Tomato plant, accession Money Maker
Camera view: horizontal (90 deg, fisheye); turntable rotation: 120 degrees
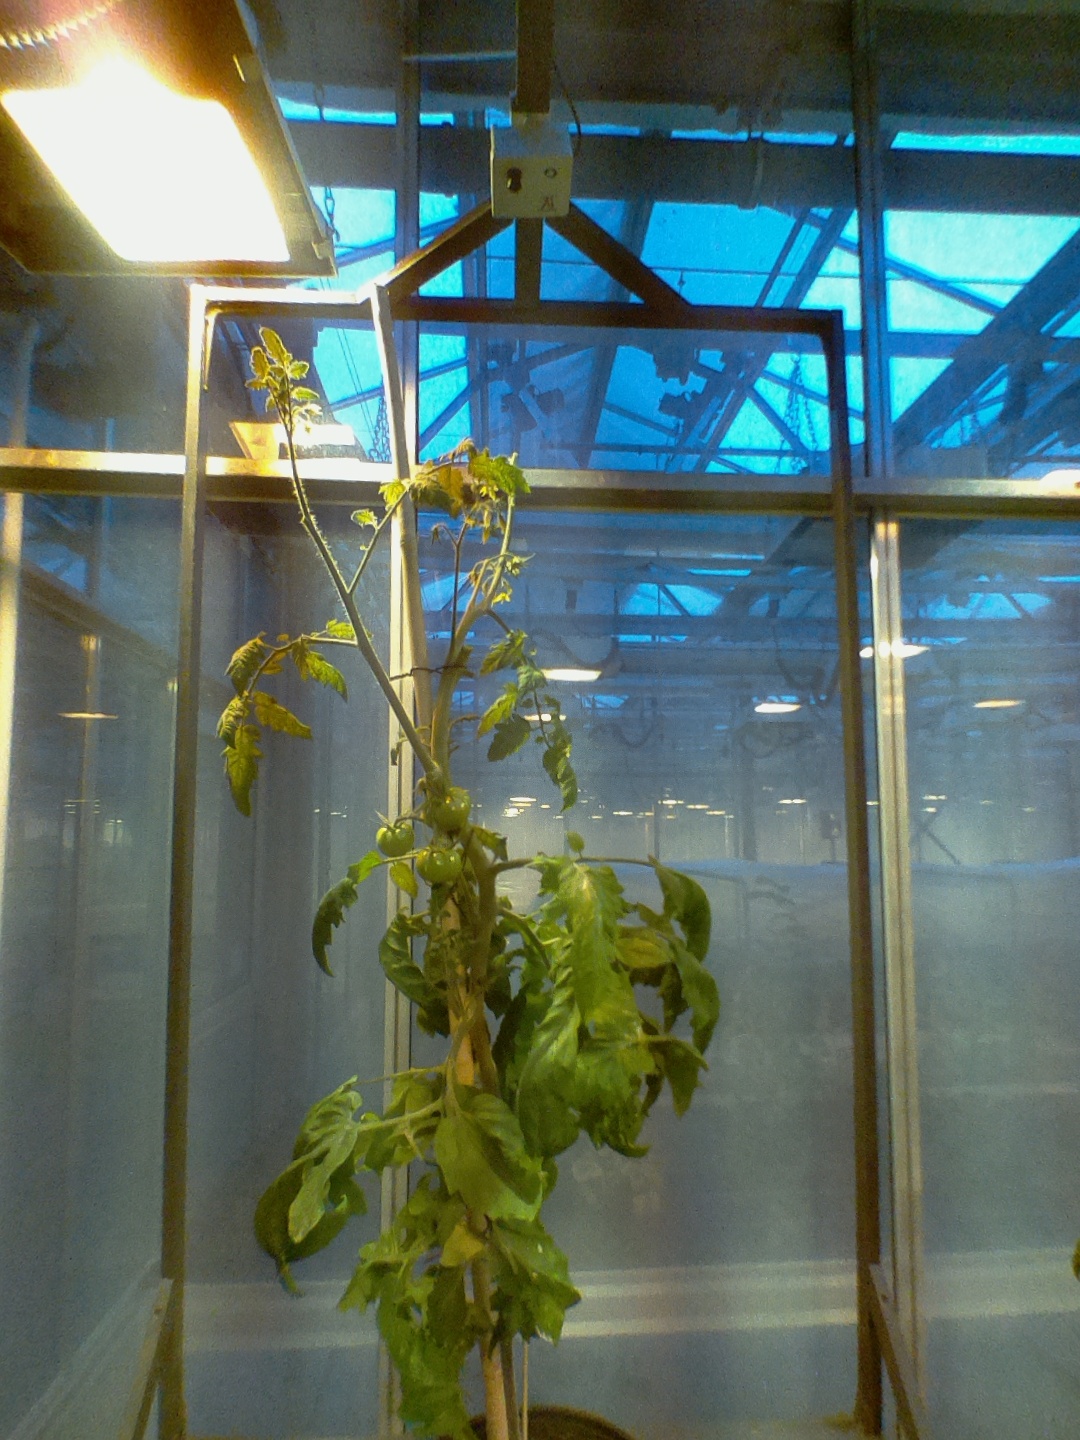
BBCH growth stage 74: 40%-50% of final fruit size